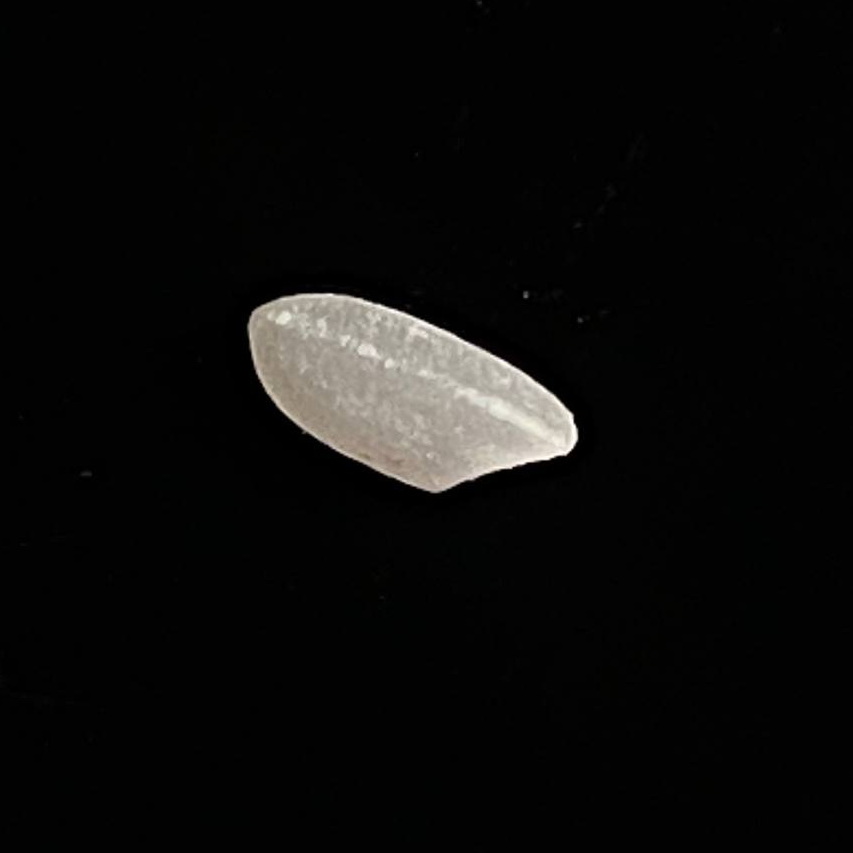
Rice variety: Chinigura_Polao